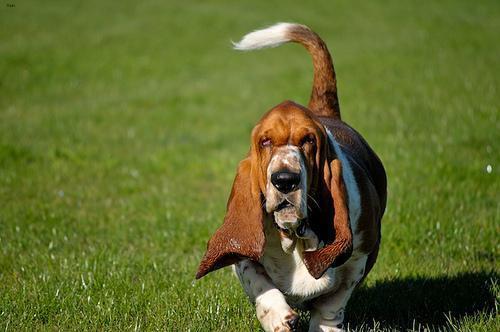
basset hound